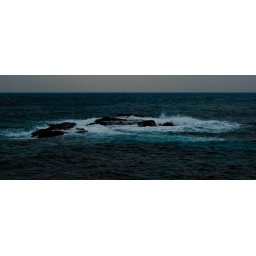
like a rock in the water